Mehsana

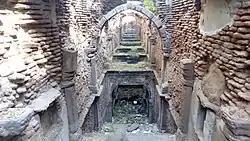
Boter Kothani Vav

Rajmahal is a palace built in 1904 by Sayajirao Gaekwad III. Boter Kothani Vav was constructed during the reign of Mughal emperor Aurangzeb. An inscription dated 1674 AD in Persian and Devnagari scripts states that it was commissioned by Shah Gokaldas of Shrimali caste, Laghu Shakha, and his mother Manabai for public welfare. There is another stepwell known as Badiyashi Vav in Biladi Baug. It was constructed by Shah Virchandji Jadavji.